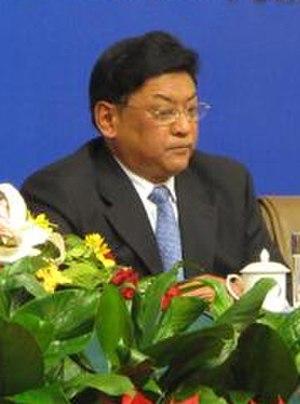
Padma Choling, est un Tibétain né en octobre 1951 à Dêngqên, au Tibet, aussi appelé Padma Thrinley ou Palma Trily, a été de janvier 2010 à 2013, le Président du Gouvernement populaire de la Région autonome du Tibet située en république populaire de Chine.